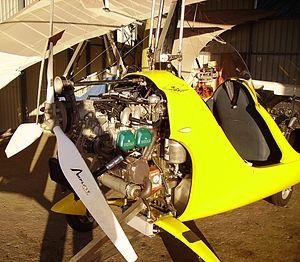
Autogire AutoGyro MTOsport. Consommation raisonnable